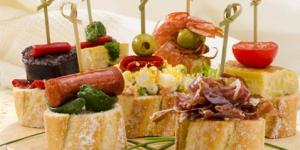
montadito de pastel de mejillon